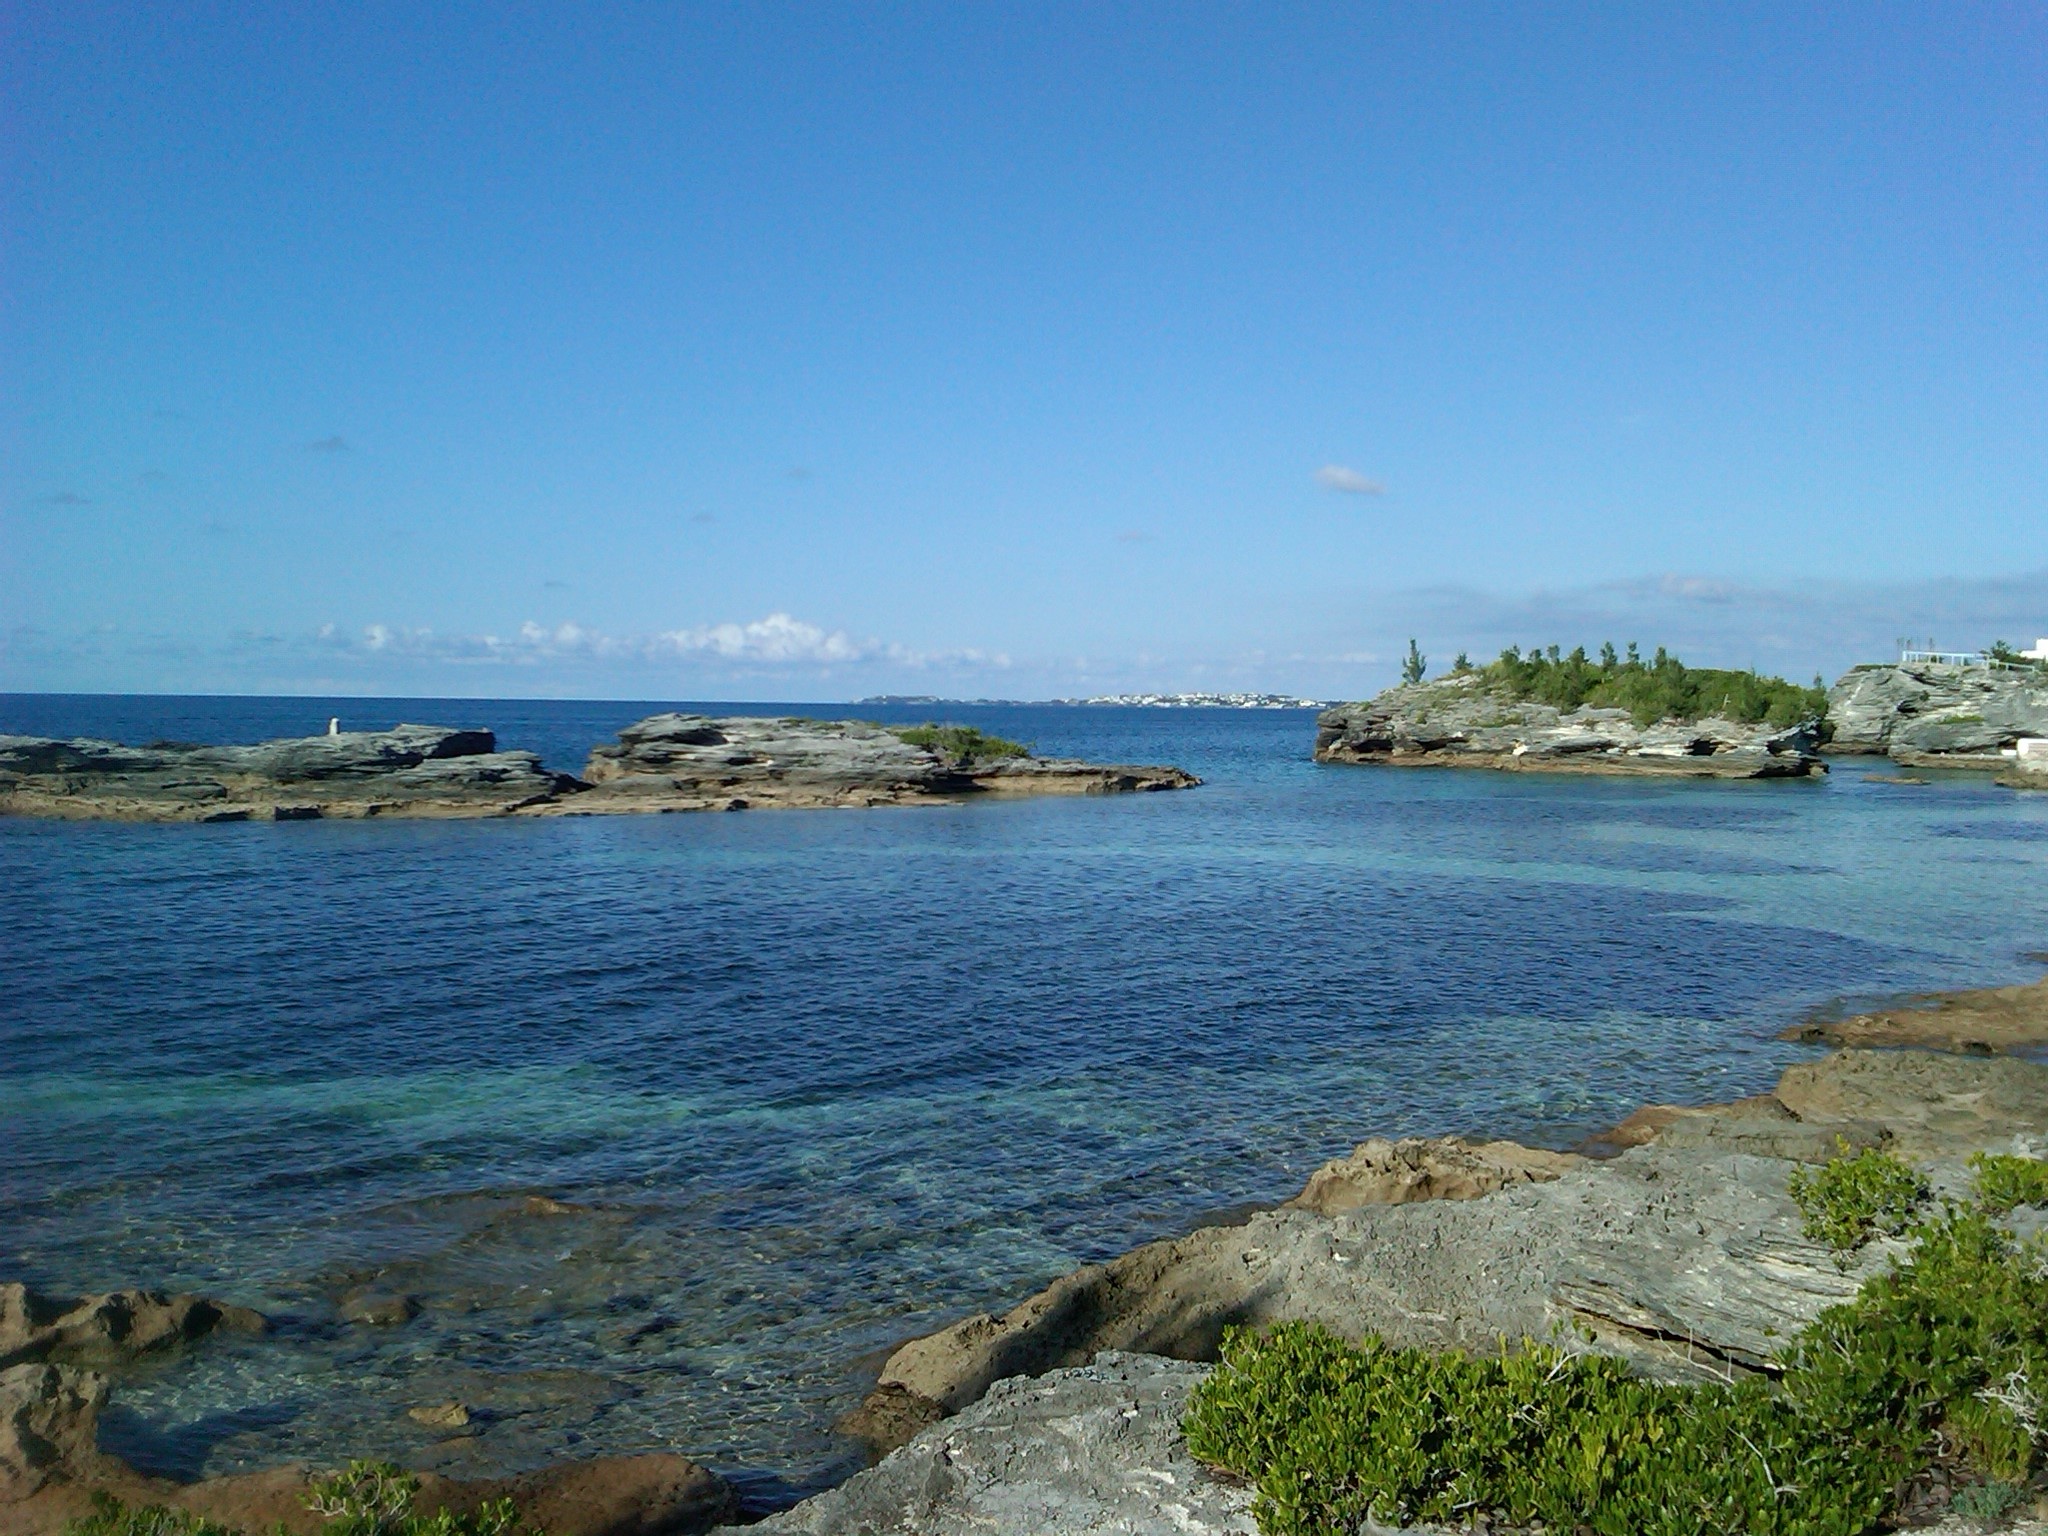
beach, sea, coast, ocean, horizon, shore, cliff, cove, inlet, lagoon, bay, terrain, body of water, archipelago, cape, islet, landform, geographical feature